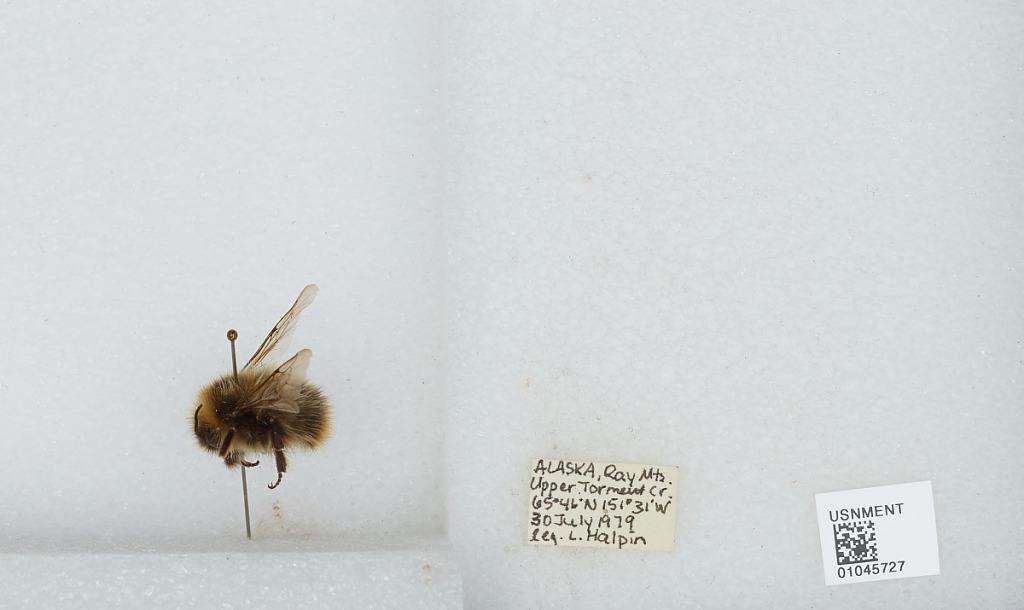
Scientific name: Bombus sp.
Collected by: L. Halpin
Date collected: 1979-7-30
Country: United States
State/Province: Alaska
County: Yukon-Koyukuk
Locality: Ray Mountains, Upper Torment Creek
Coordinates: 65.77, -151.52